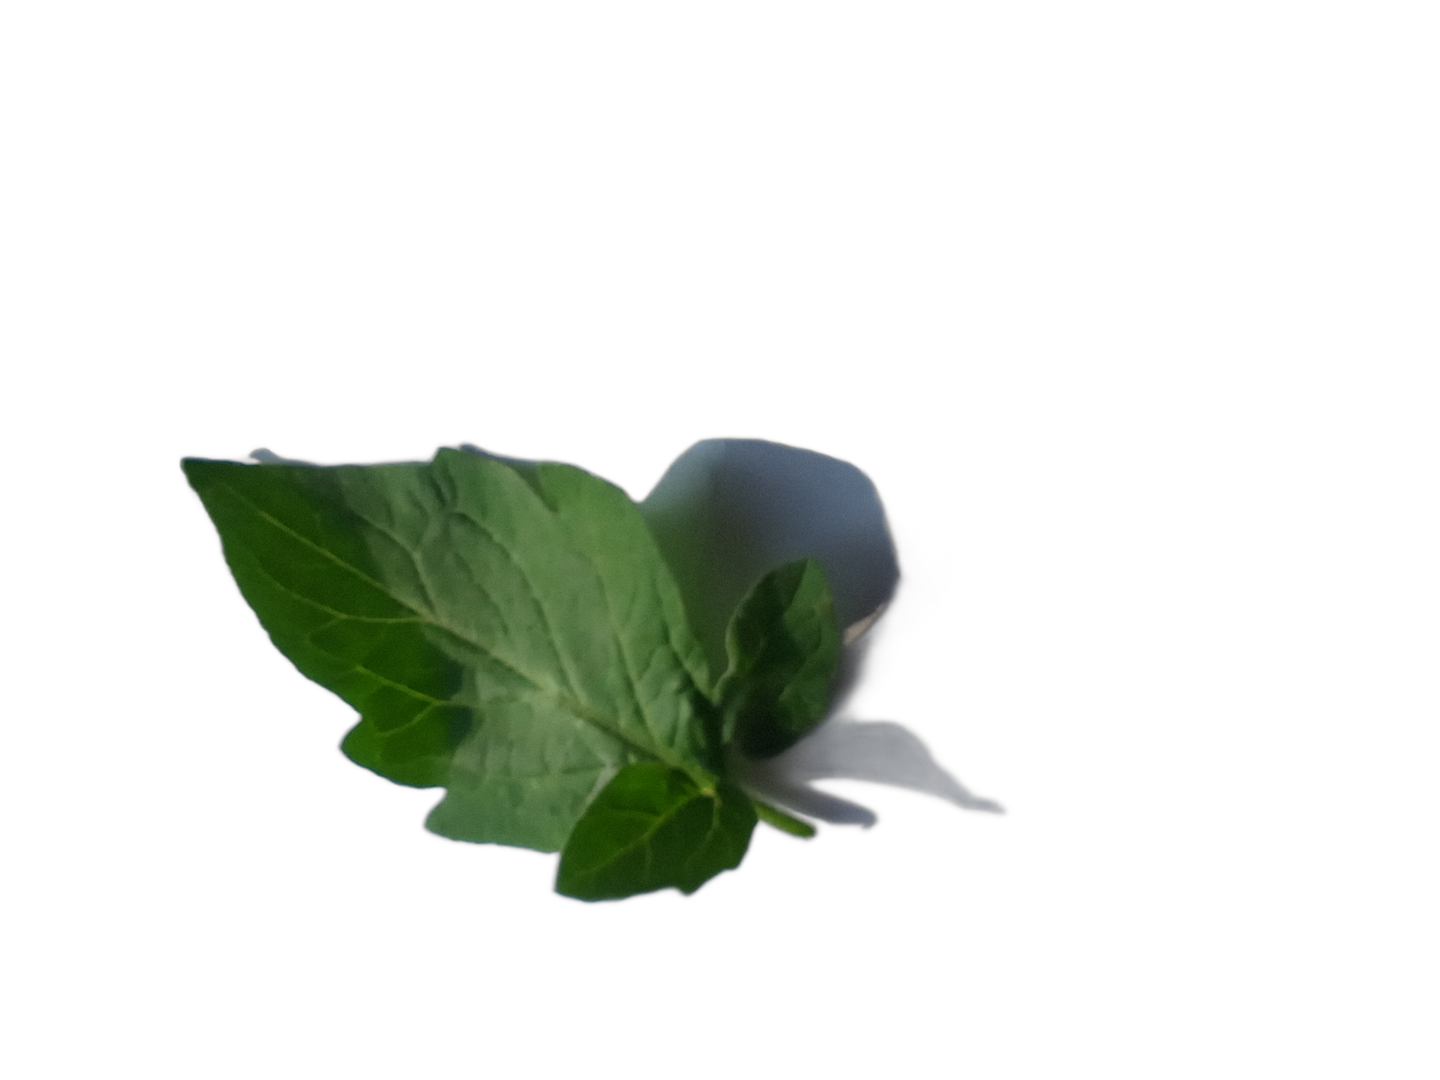
Crop: Tomato
Label: Healthy